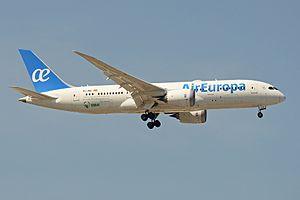
Air Europa Líneas Aéreas, S.A.U. est une compagnie aérienne espagnole, fondée en 1986. Précédemment appelée Air España, S.A., ce fut la première compagnie espagnole privée à effectuer des vols réguliers.